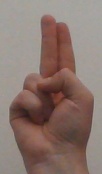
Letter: taa